Holy Talker

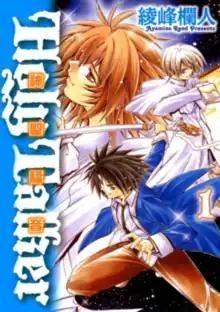
Cover of the first volume of the manga, featuring Moegi, Renga and Amakusa

, is a Japanese manga series illustrated by Rando Ayamine. The manga began serialization in the April 2008 issue of Kodansha's magazine "Shōnen Rival". Six "tankōbon" volumes have been released in Japan before the series was interrupted.